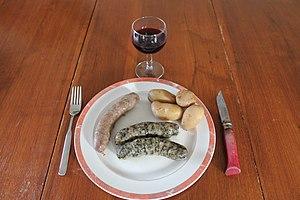
Plat de pormoniers, diots et pommes de terre
Le vin de Savoie, ou savoie, est un vin d'appellation d'origine contrôlée produit essentiellement dans les départements de la Savoie et de la Haute-Savoie, auxquels se rajoutent deux communes de l'Ain et une de l'Isère. Il s'agit d'une appellation régionale couvrant tout le vignoble de Savoie, qui se décline en seize dénominations géographiques.